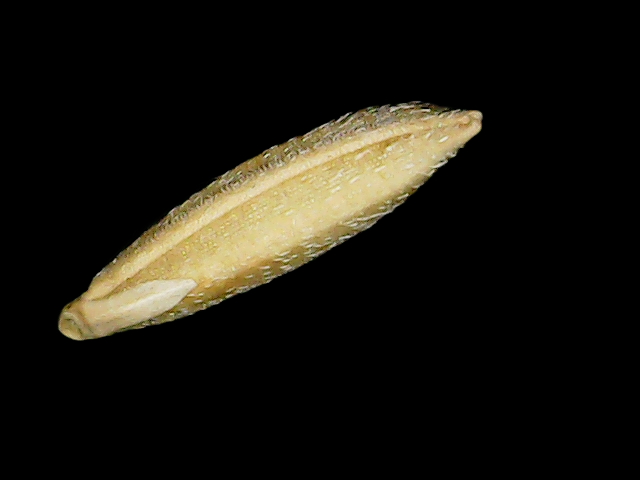
Rice variety: Bd51